History of Braathens SAFE (1946–1993)

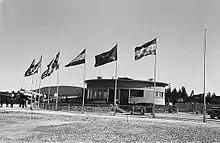
From 1948, Oslo Airport, Fornebu was Braathens SAFE's main base

During World War II, the civil aviation planning was conducted by the Aviation Council. In 1945, they started a limited number of flights that were operated by the Royal Norwegian Air Force. On 2 July 1946, the Norwegian Ministry of Transport and Communications, several large shipping companies and other private investors reestablished Det Norske Luftfartselskap (DNL), with the state owning 20% and the shipping companies 49%. This airline was granted a 20-year monopoly on domestic and international flights. According to the concession, only routes that DNL were not willing to fly themselves, could be granted to other airlines.